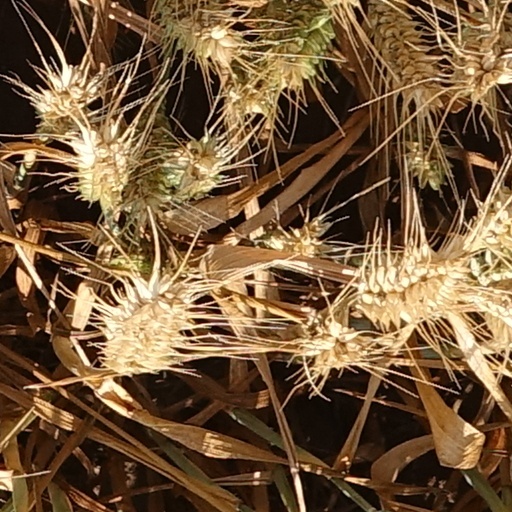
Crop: wheat